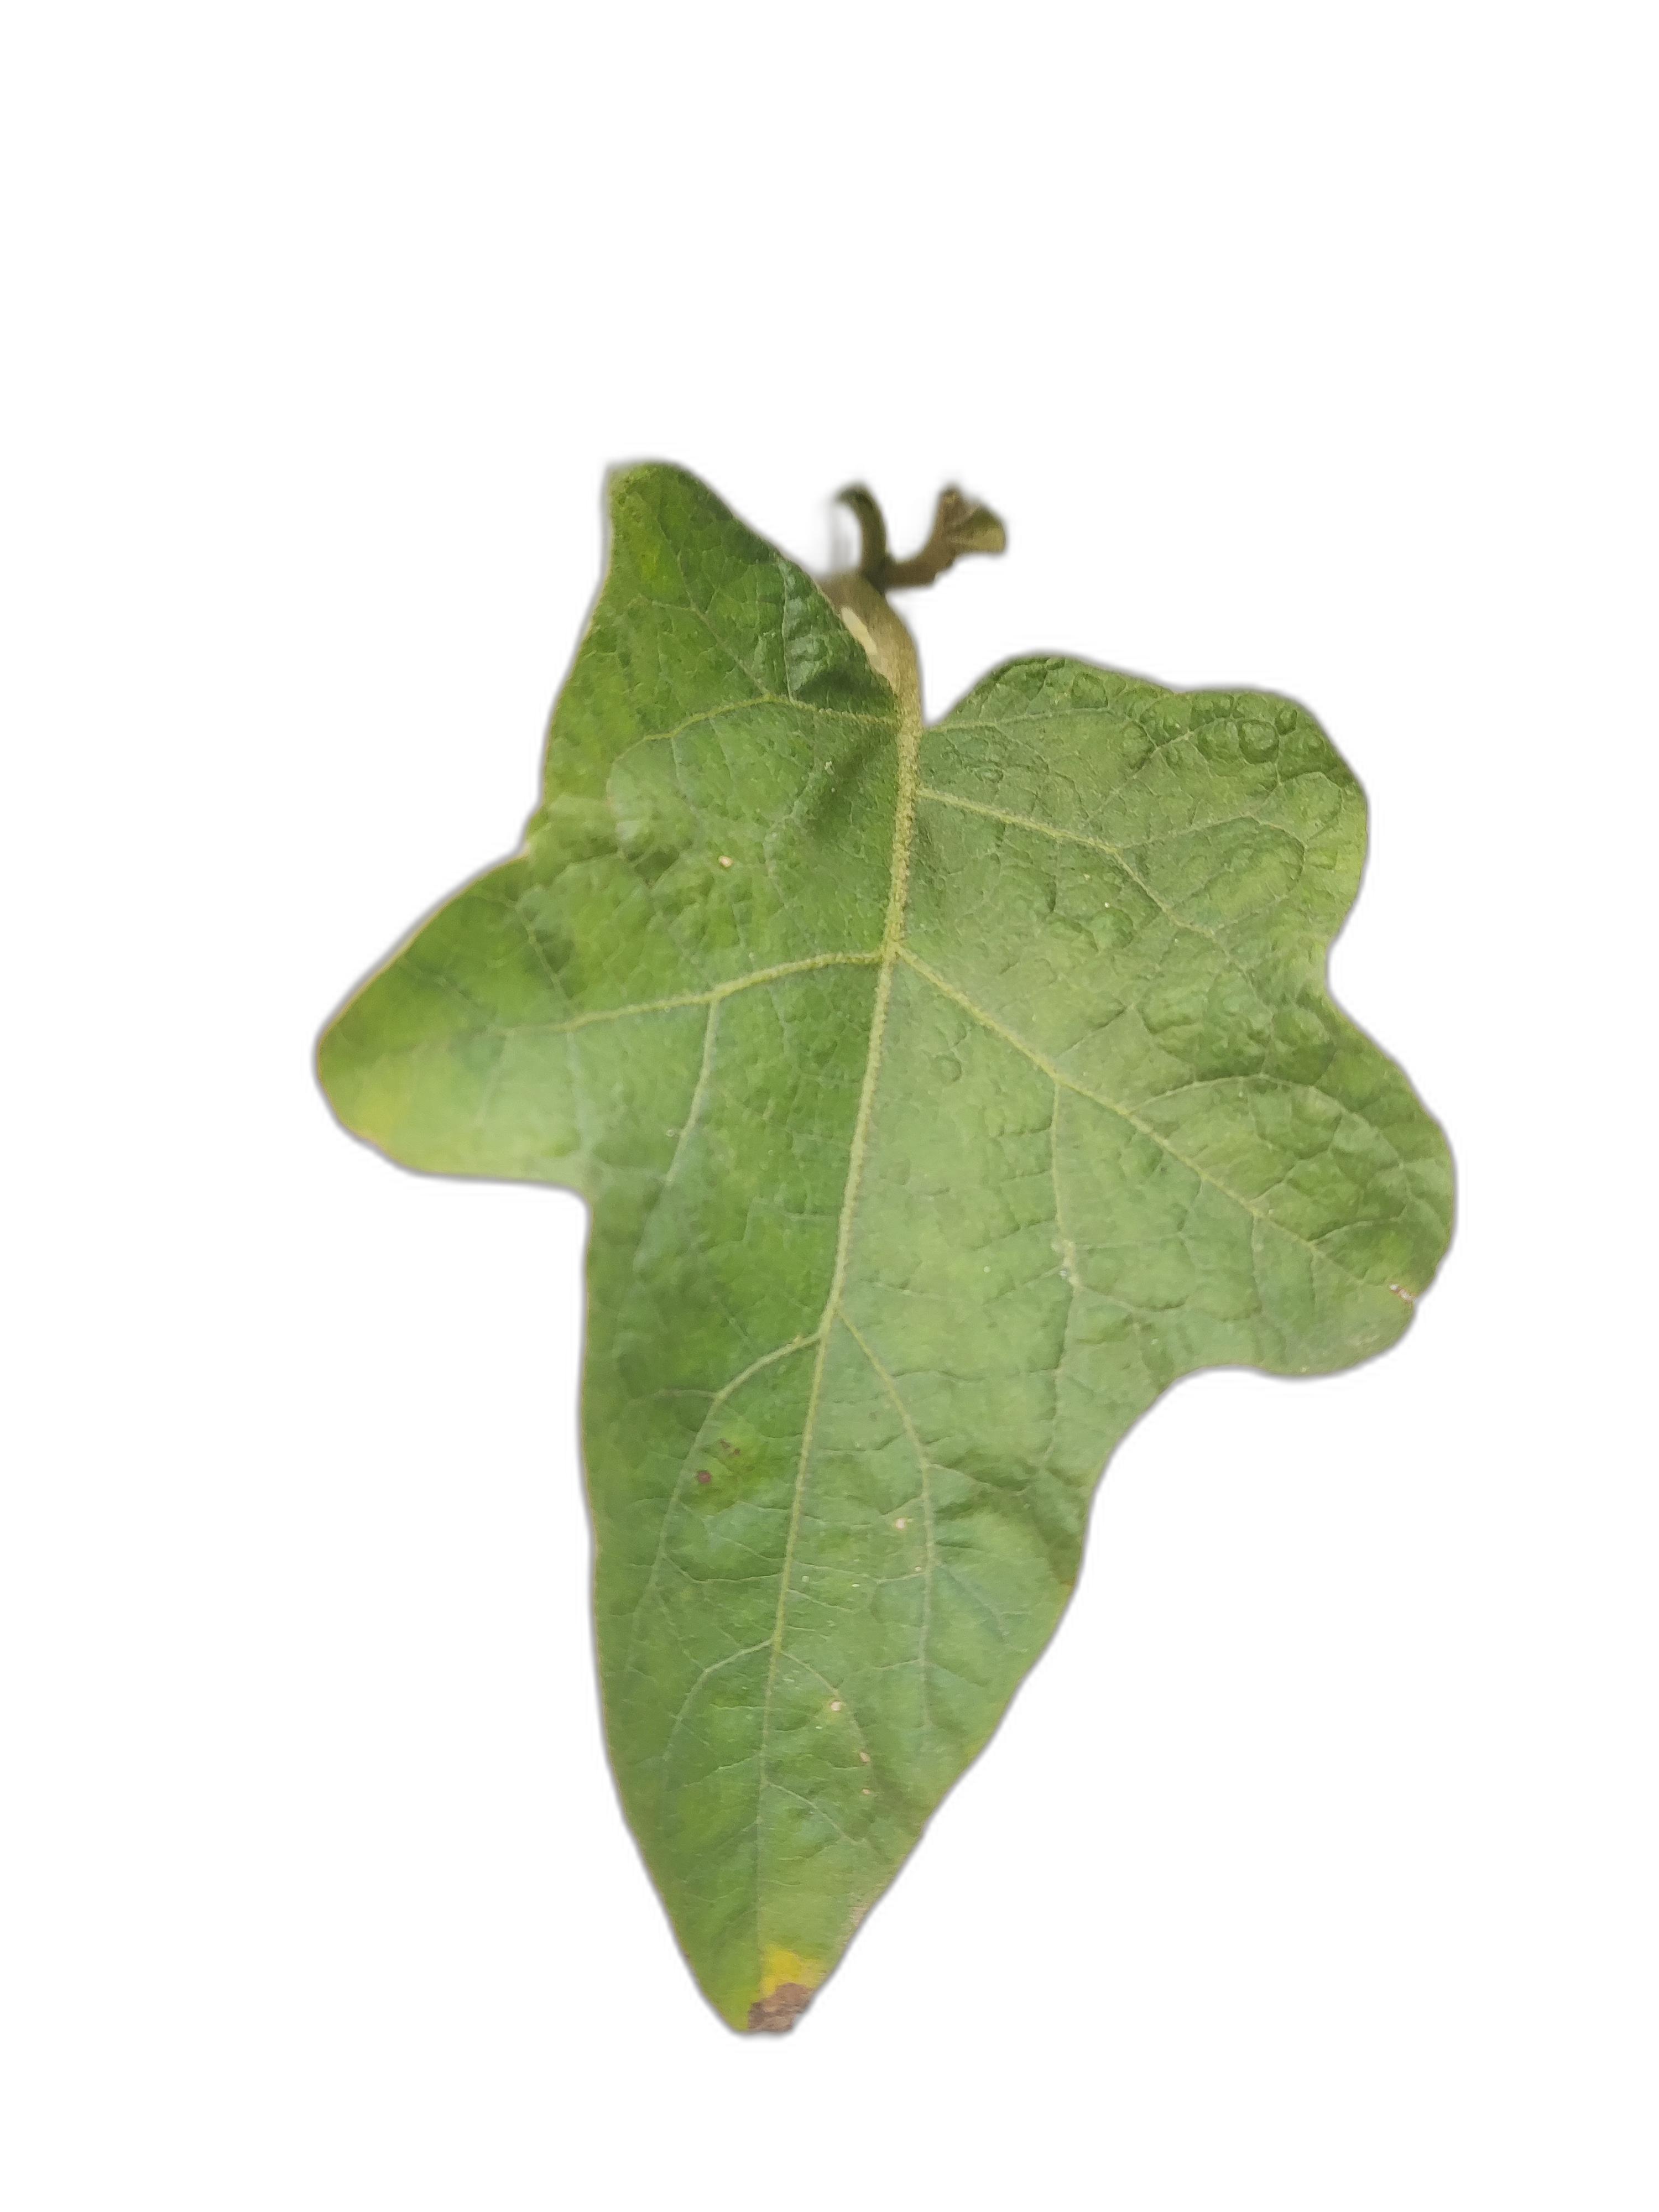
Label: Healthy Leaf